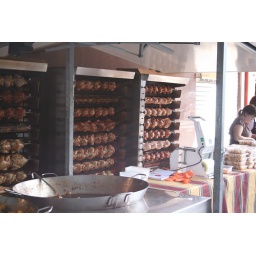
Hundreds of roast chickens in Wazemmes Market waiting to be taken home for lunch.